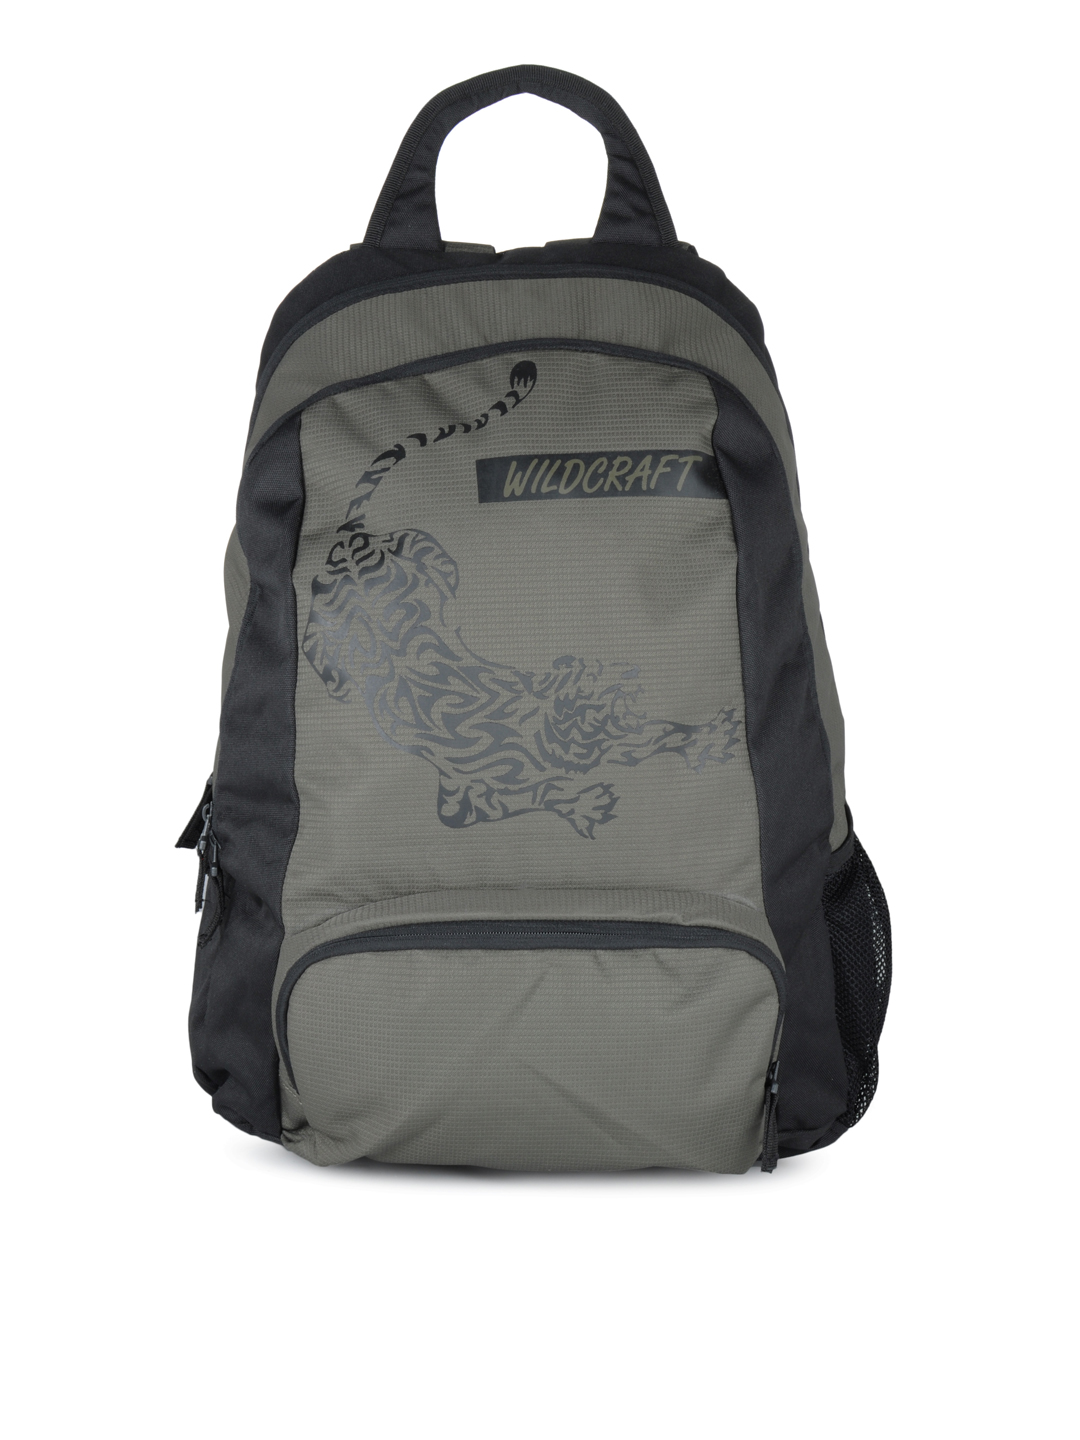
Wildcraft Unisex Olive & Black Backpack
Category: Accessories / Bags / Backpacks
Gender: Unisex
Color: Olive
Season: Winter 2015
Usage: Casual